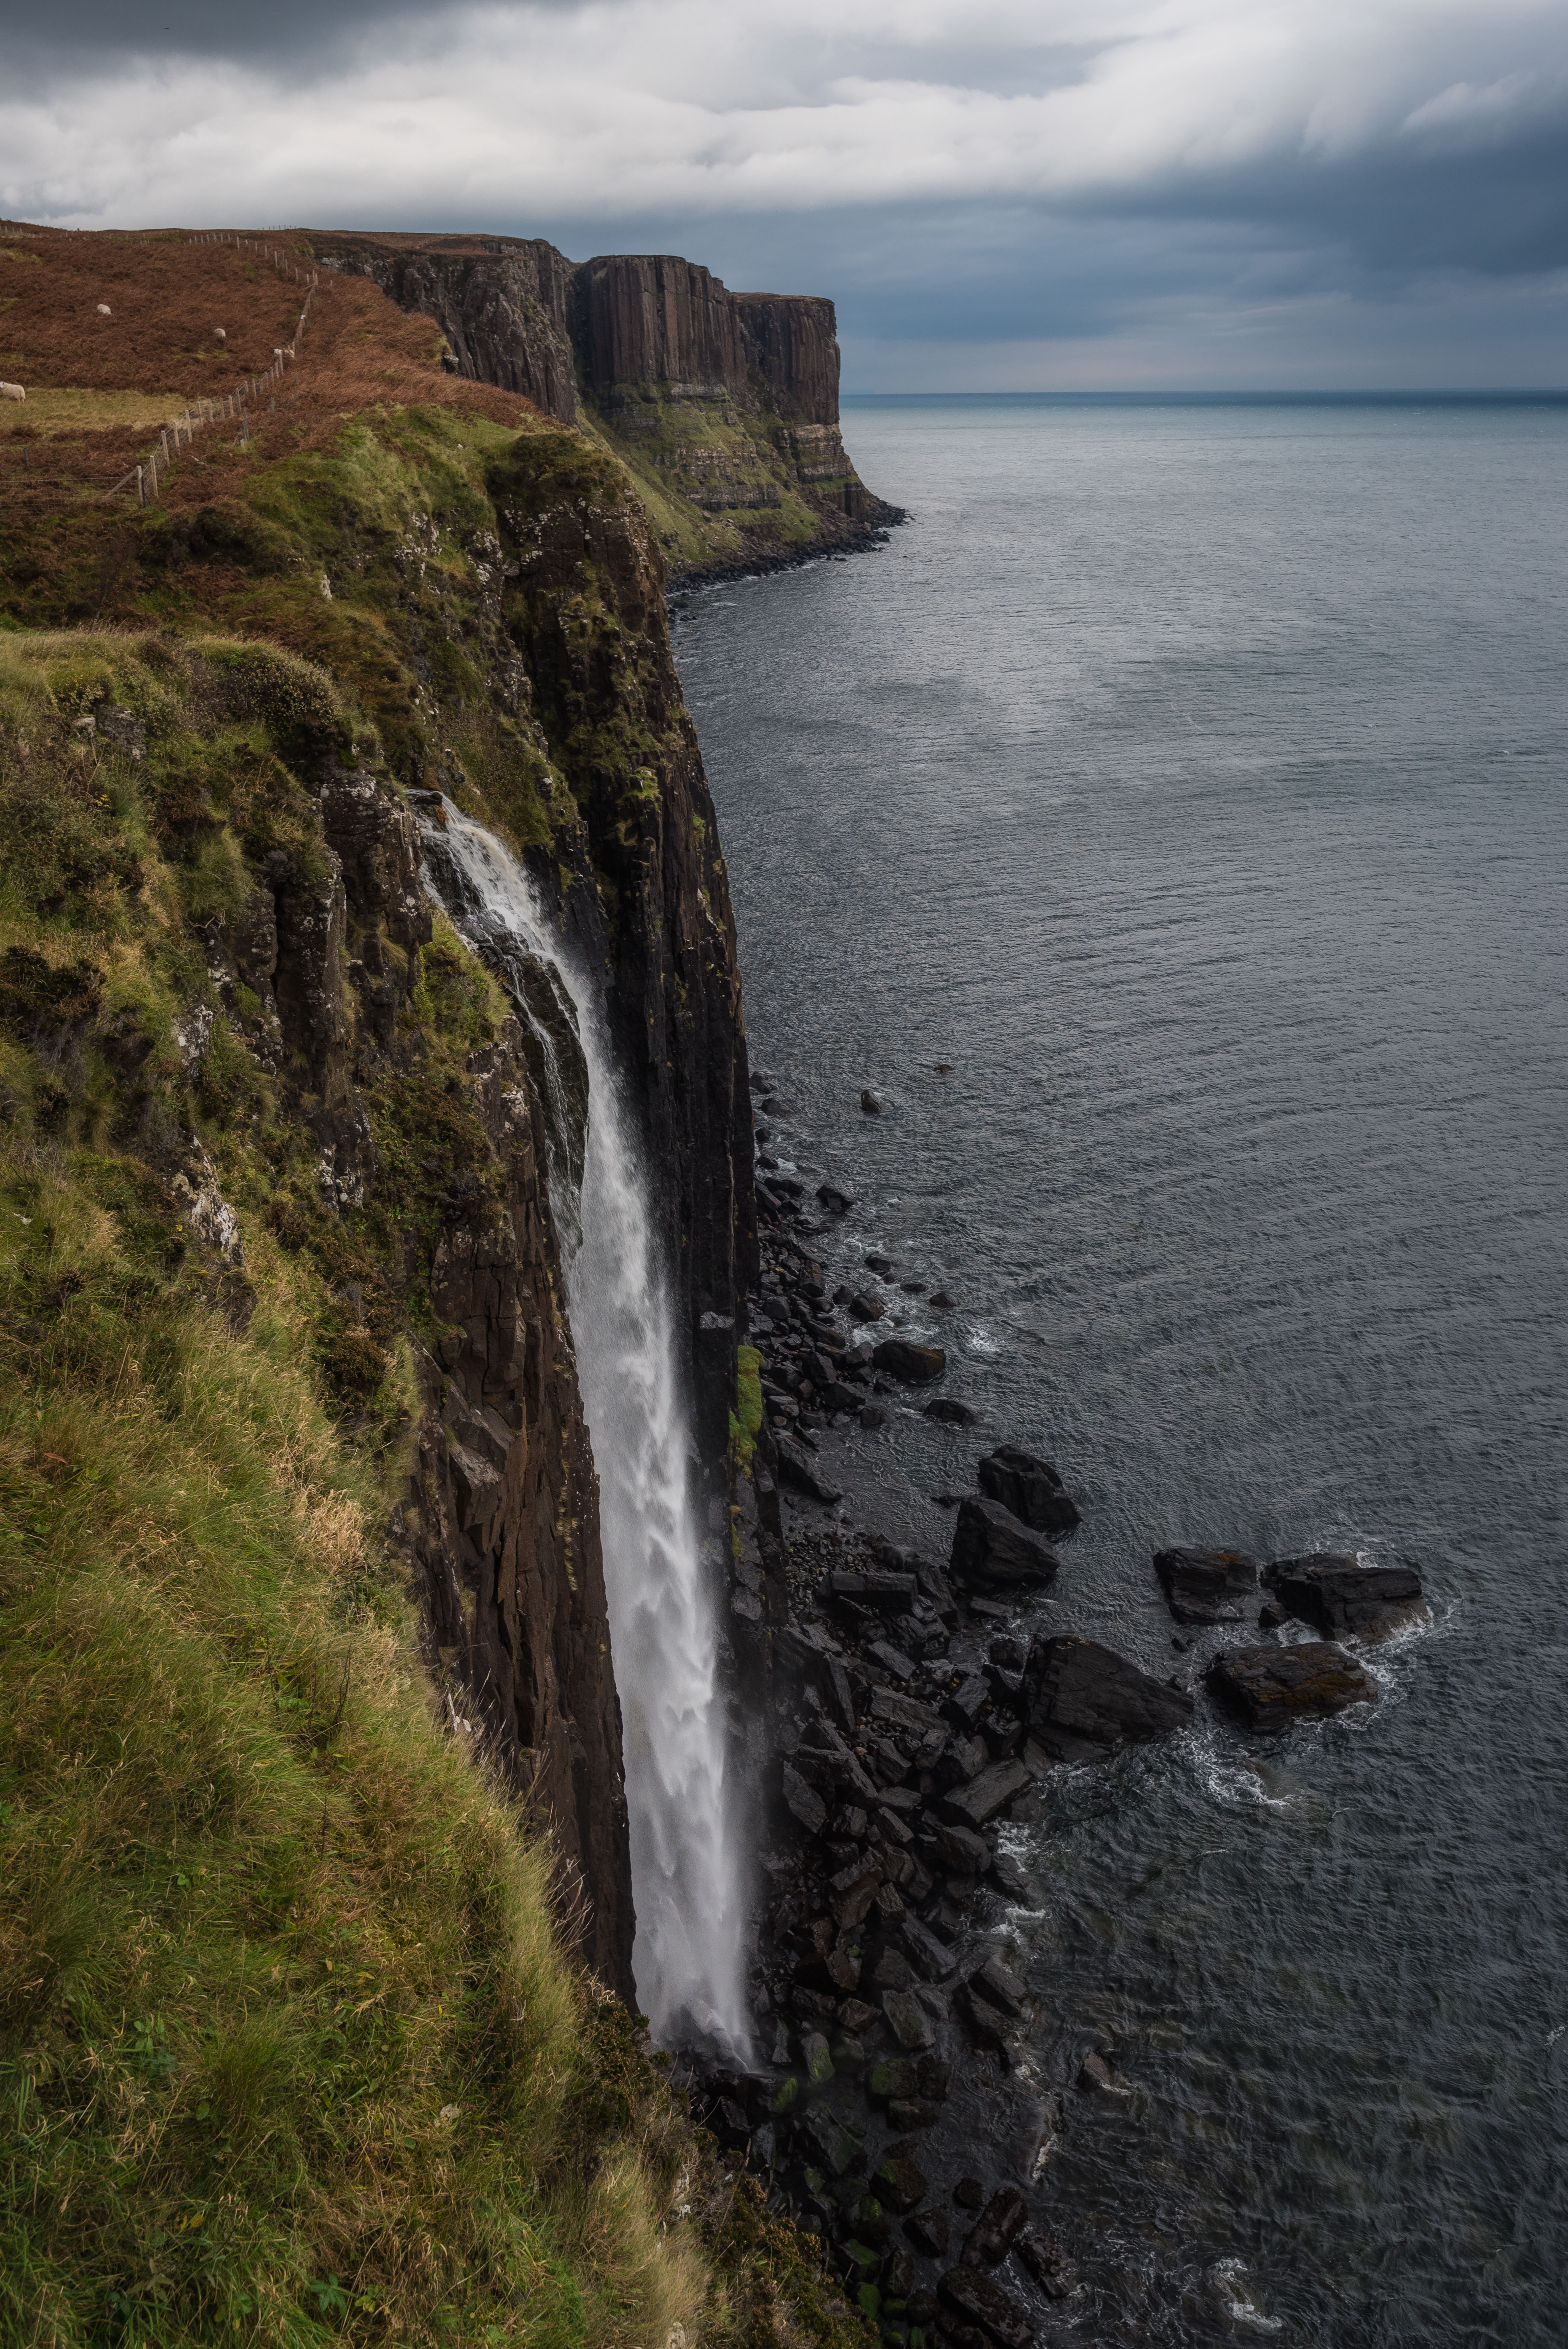
landscape, sea, coast, water, nature, rock, ocean, waterfall, shore, wave, cliff, autumn, nikon, terrain, body of water, clouds, scotland, d750, water feature, skye, cape